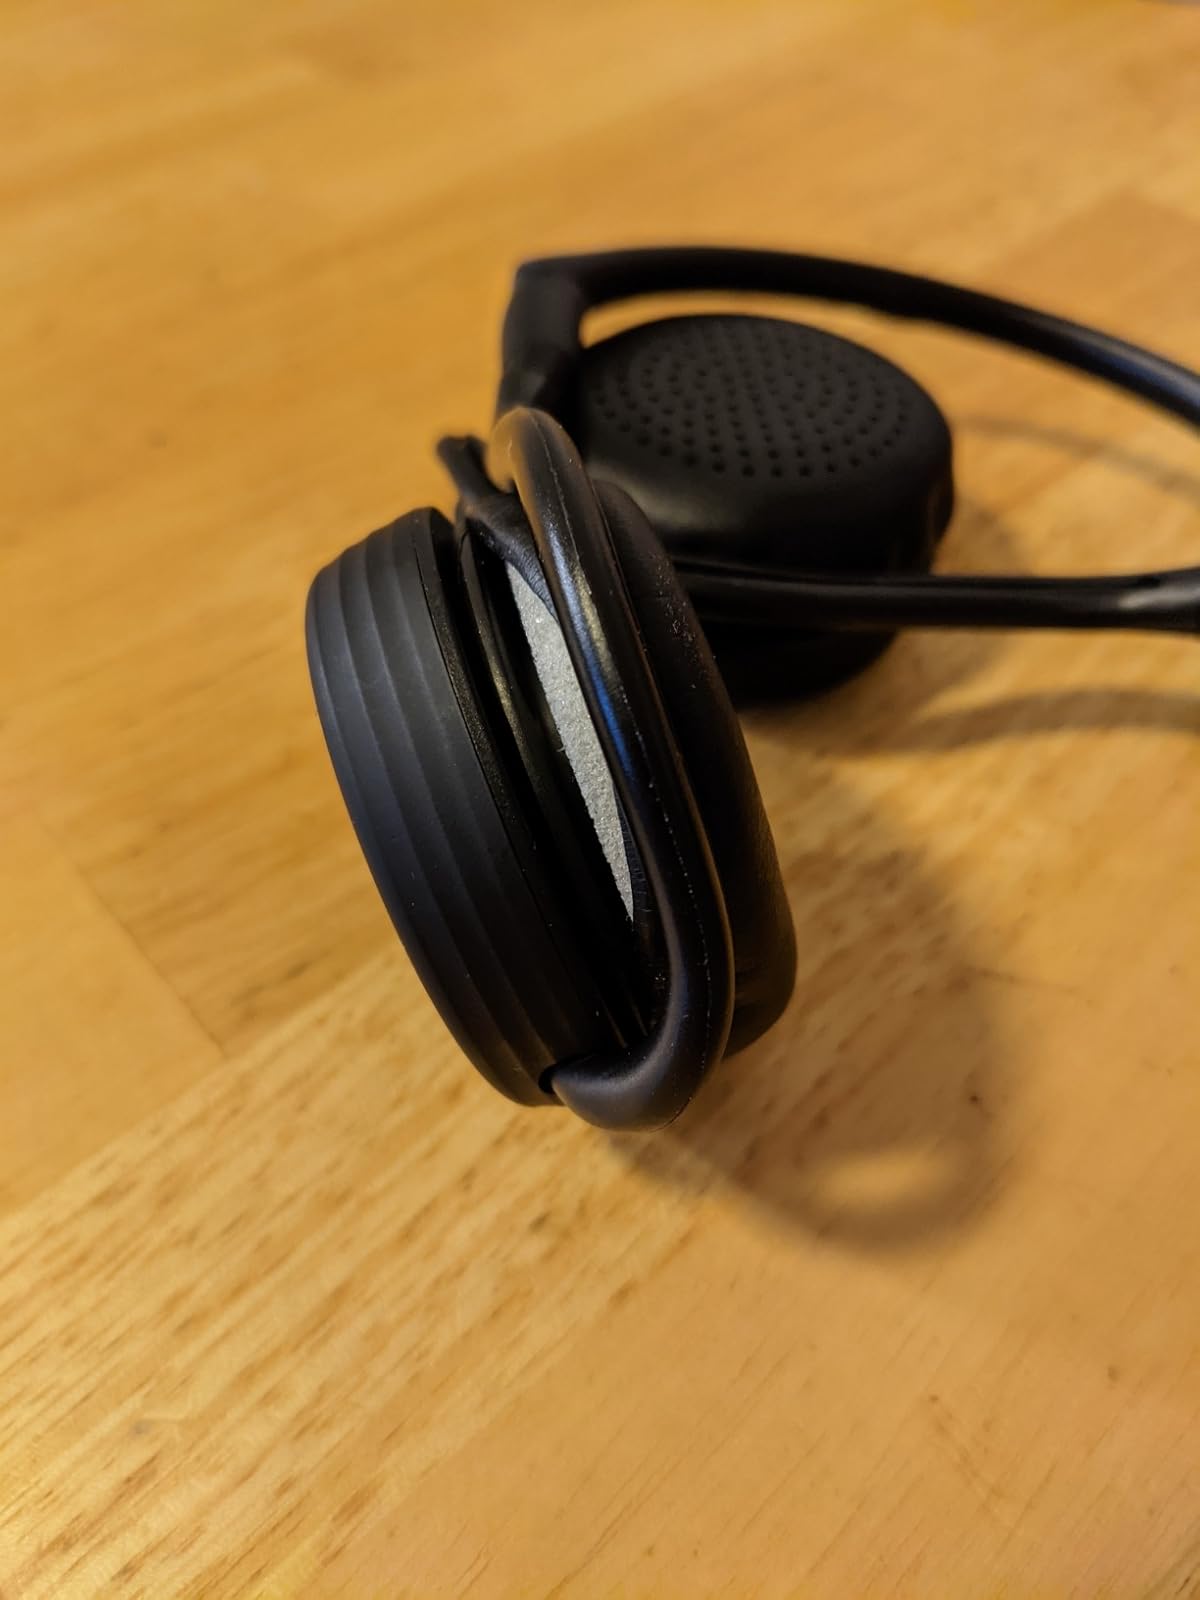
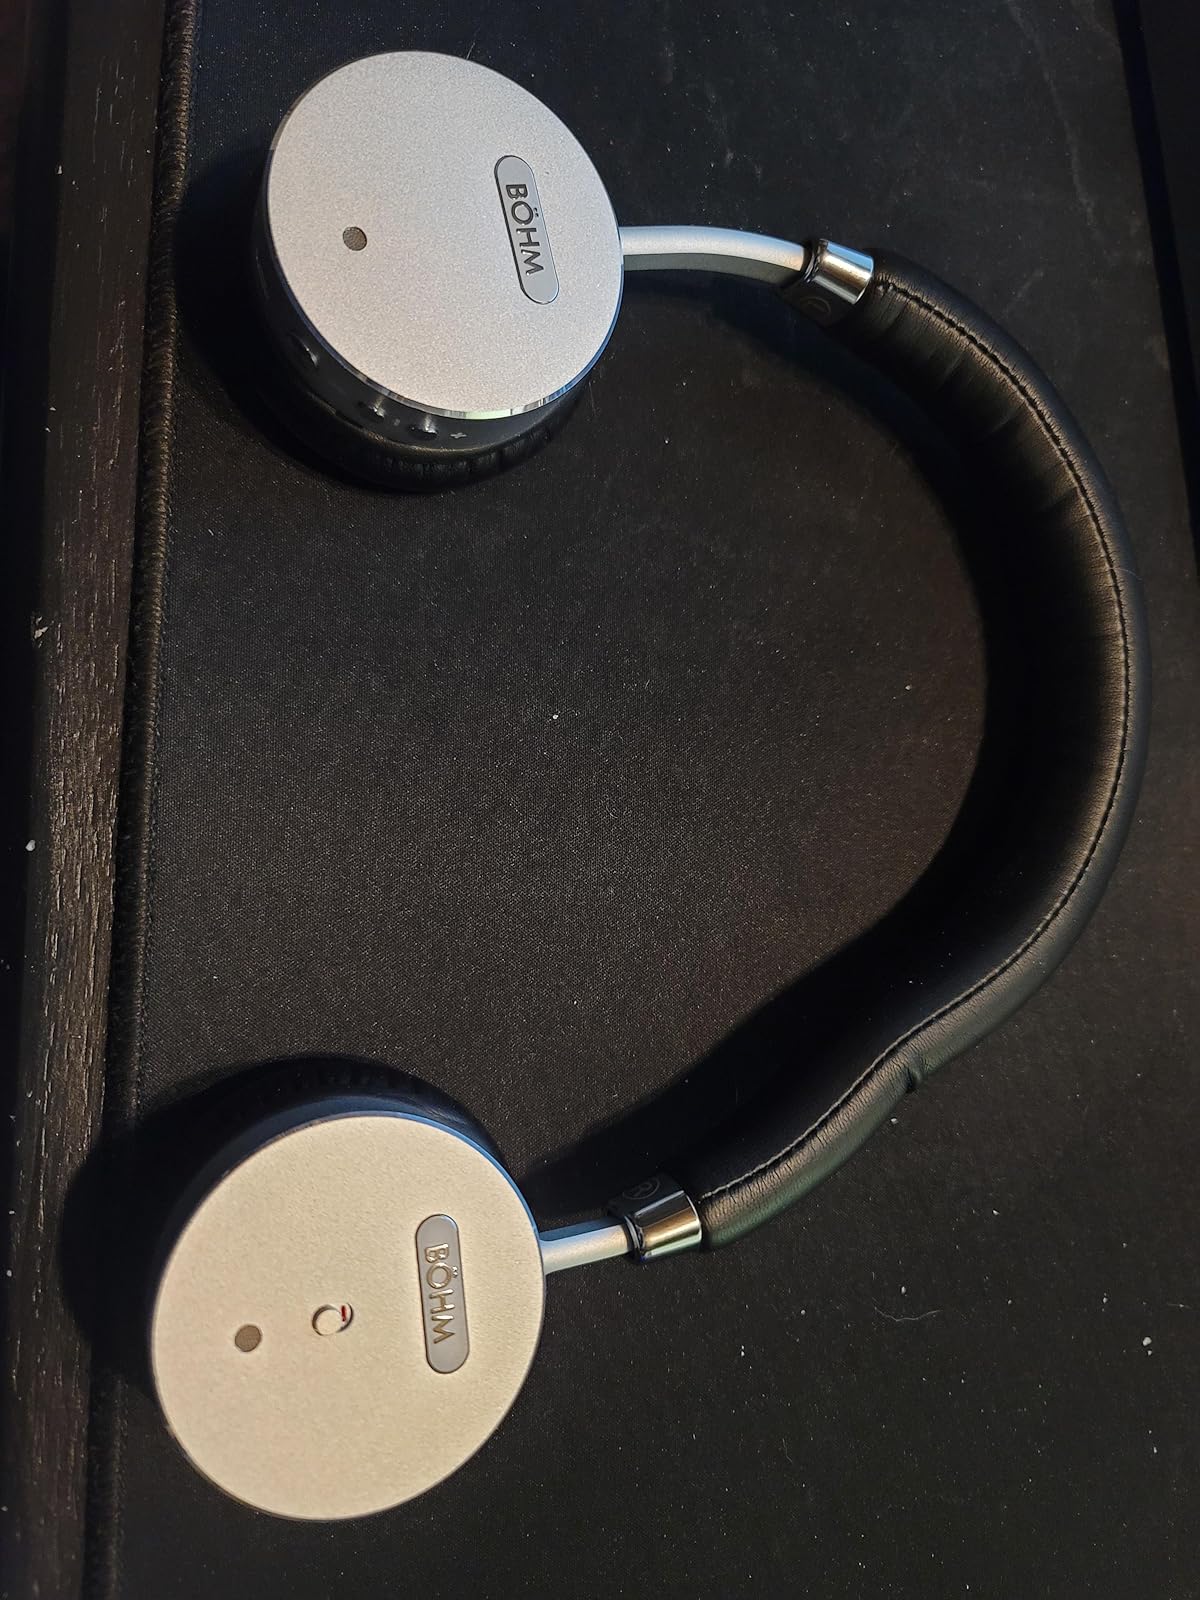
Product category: headphones
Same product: no